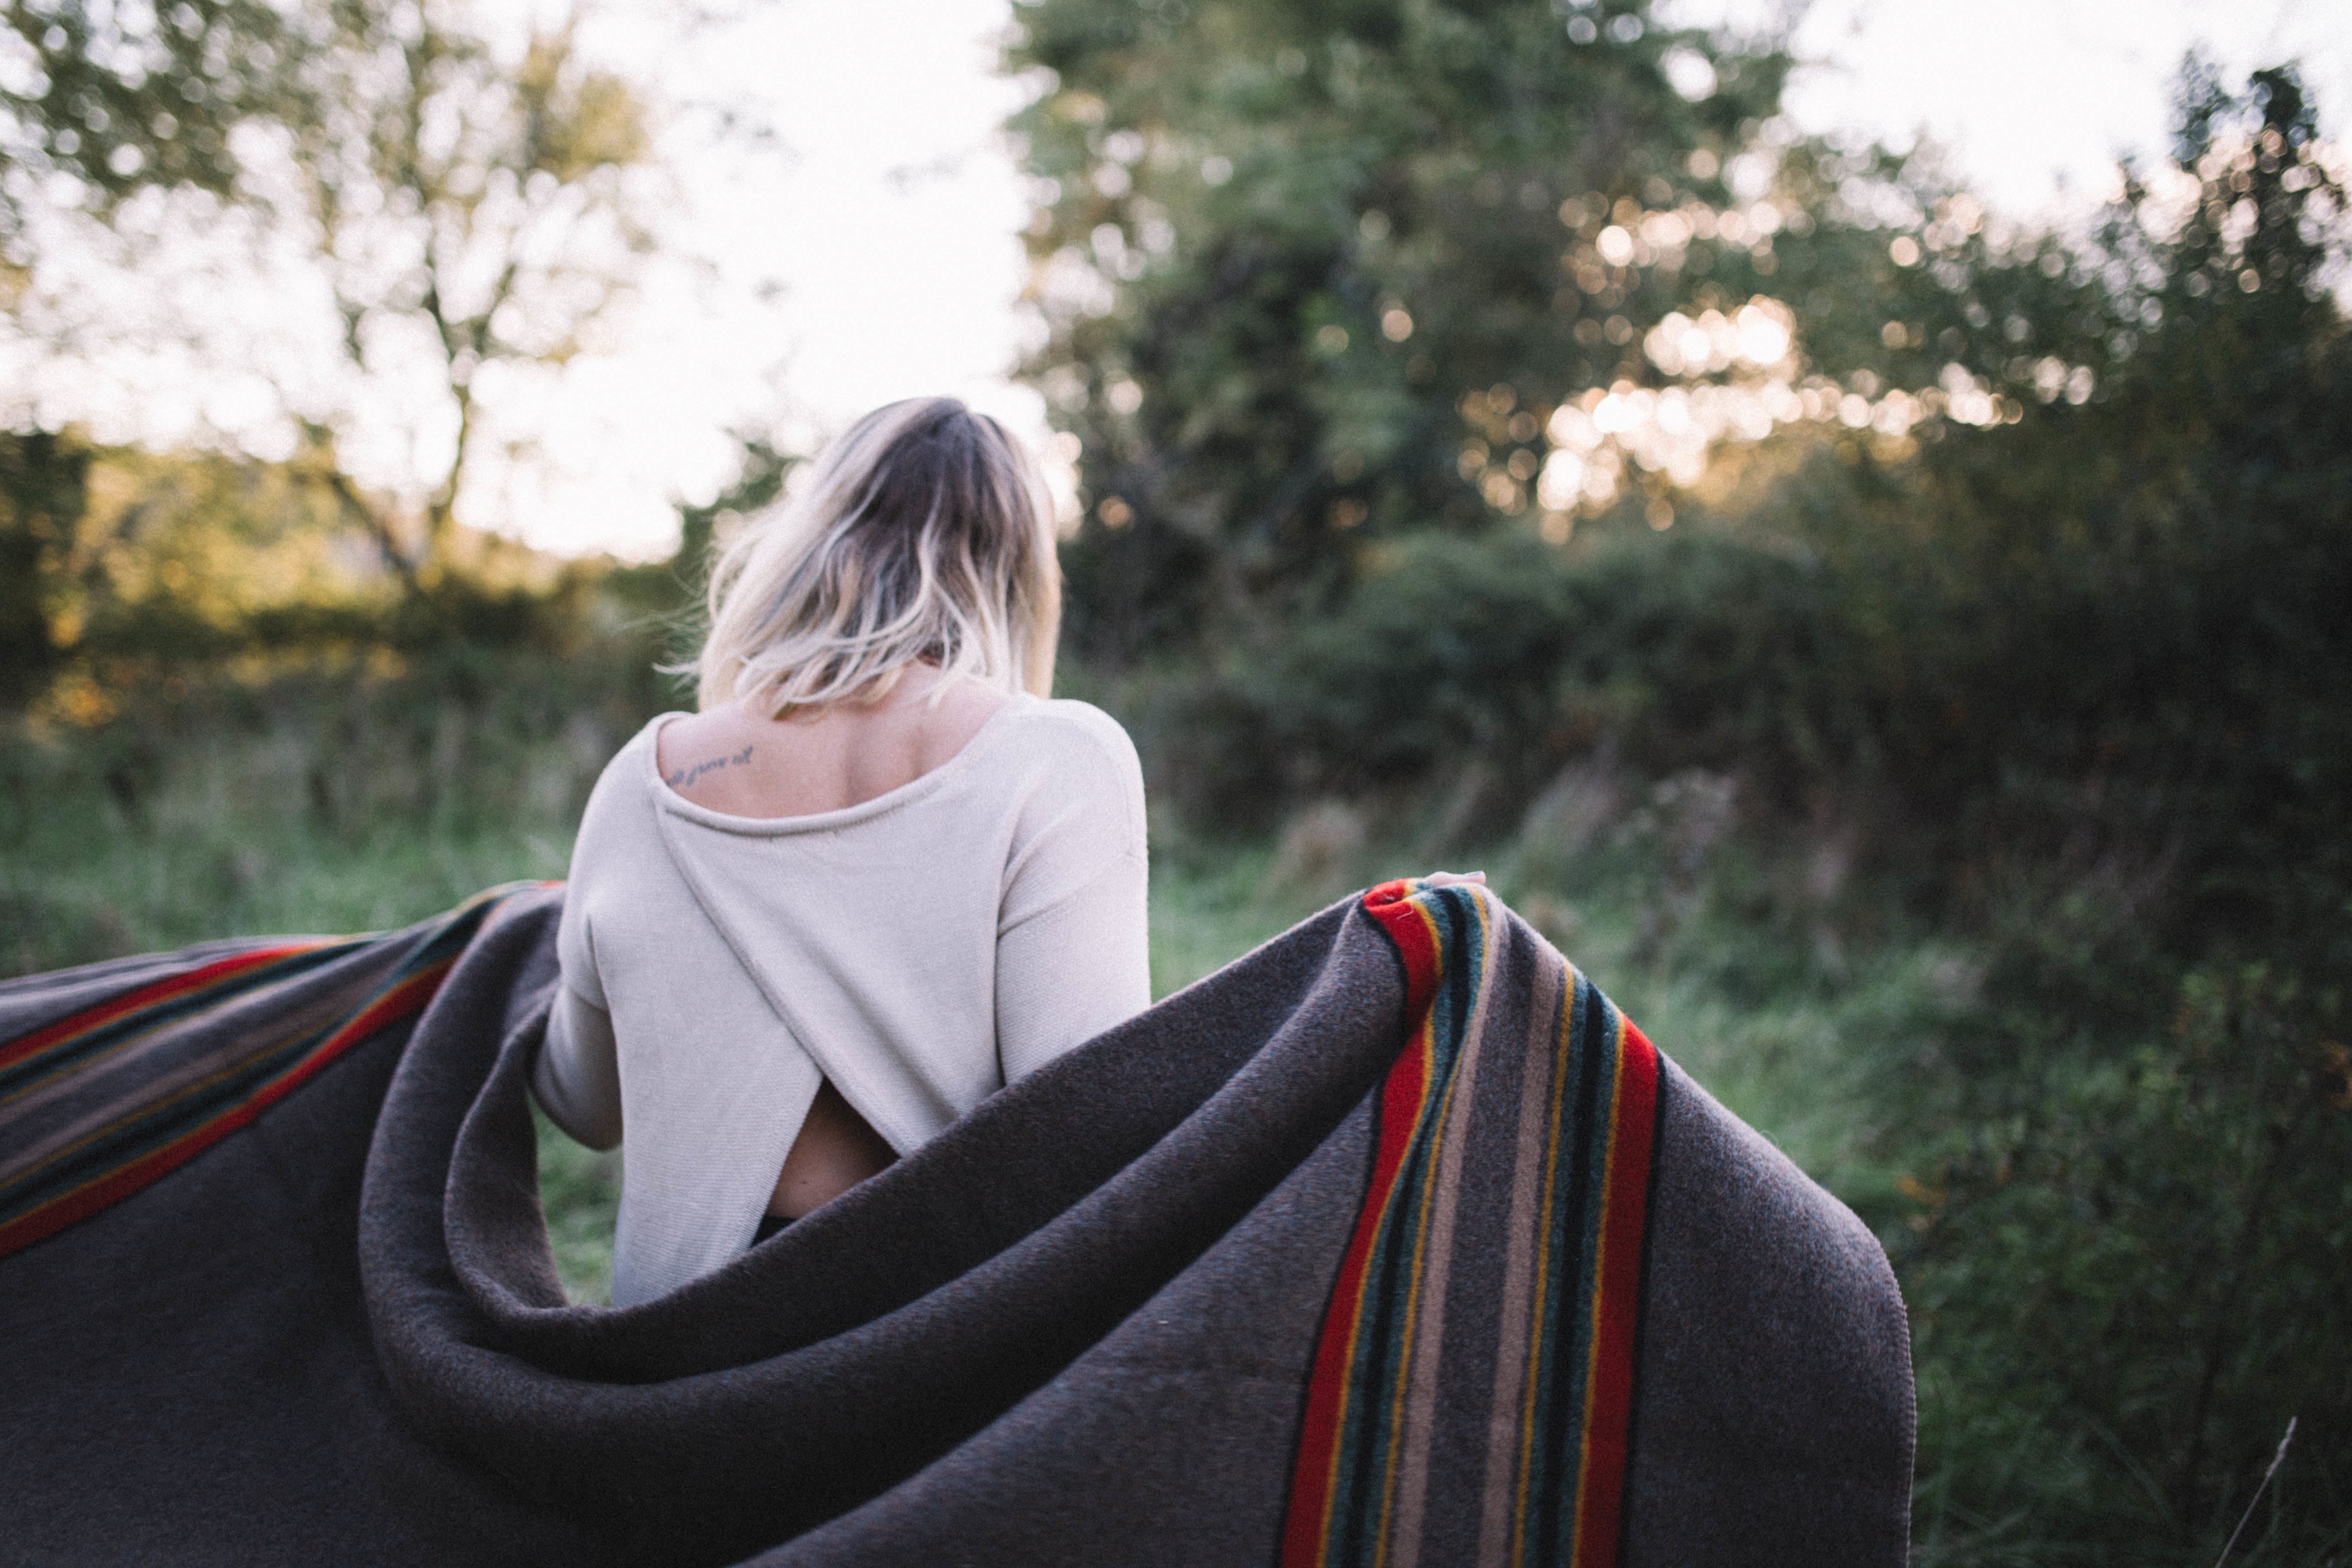
girl, woman, photography, portrait, spring, clothing, lifestyle, leisure, dress, photograph, interaction, photo shoot, portrait photography